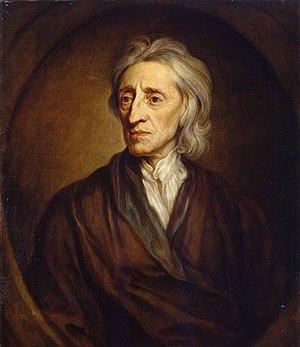
La séparation des pouvoirs législatif, exécutif, judiciaire est un principe fondamental des démocraties représentatives. Au contraire, les régimes dictatoriaux recherchent une concentration des pouvoirs. Ces pouvoirs sont influencés par des contre-pouvoirs. L'indépendance et la séparation de ces pouvoirs est un idéal délicat quand bien même la bonne volonté est à l'œuvre. Dans sa constitution les grandes lignes de la séparation des pouvoirs sont définies répartissant les fonctions ou missions de l'État, en confiant leur exercice exclusif à différents corps ou élus, spécifiant les règles de leurs indépendances, et les moyens de protection des pressions.
Le mot religion vient du latin religio. Ce terme, ses équivalents et ses dérivés ont été définis et utilisés de façons diverses selon les époques, les lieux et les auteurs. Ainsi, avec La Religion en Occident, Michel Despland a proposé une histoire des idées de la religion dans laquelle il formule quarante définitions correspondant aux divers usages et significations du terme dans l'histoire.
L’État possède une triple signification :
Le problème de Molyneux est une expérience de pensée relevant de la philosophie empirique que formula le savant et politicien irlandais William Molyneux en réponse à un extrait de l'Essai sur l'entendement humain de John Locke paru en français au début de l'année 1688. Exposé dans une lettre envoyée au philosophe anglais le 7 juillet, ce problème pose la question de la capacité d'un aveugle de naissance qui aurait soudainement retrouvé la vue à distinguer rien qu'en les regardant deux objets qu'il identifiait autrefois avec le toucher seulement du fait de leurs formes différentes, cubique pour l'un et sphérique pour l'autre.
L'école illustre de Rotterdam, est l'une des écoles illustres des Provinces-Unies. L'institution est fondée en 1681 et ferme en 1810. Elle a été créée dans l'objectif de servir de passerelle entre l'école latine et une université d'éducation à part entière, telle que celle de Leyde.
En philosophie, l’identité personnelle désigne le fait pour un sujet d'être un individu à la fois distinct de tous les autres et demeurant le même à travers le temps.